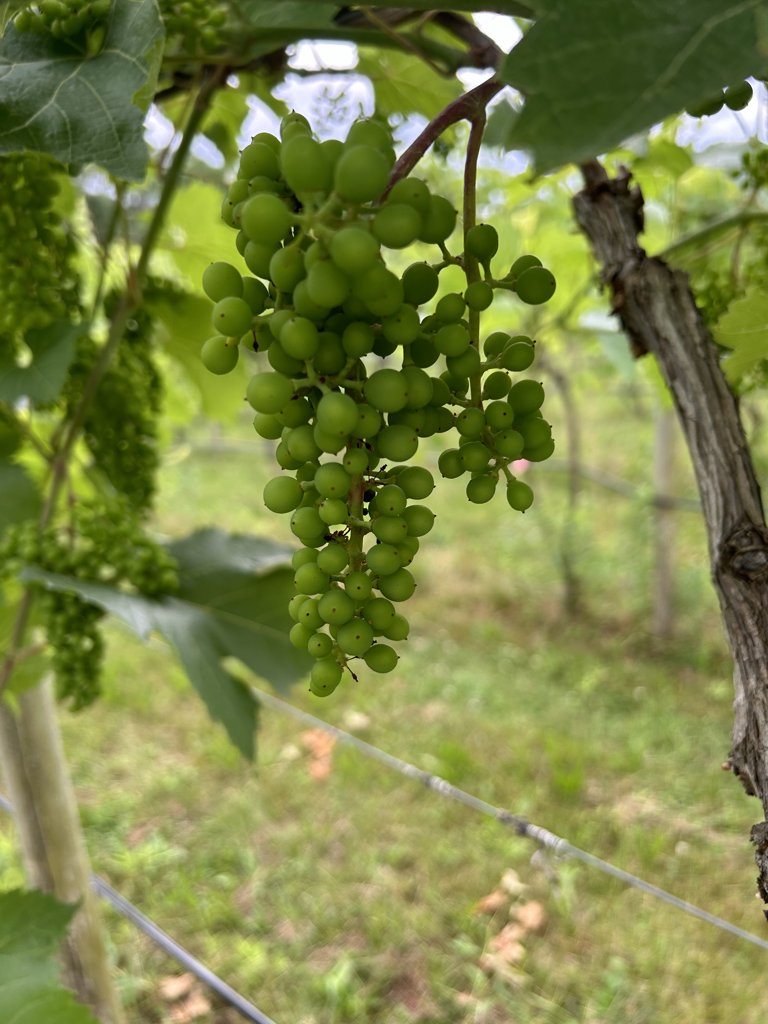
Berries visible: 125
Grape clusters: 1